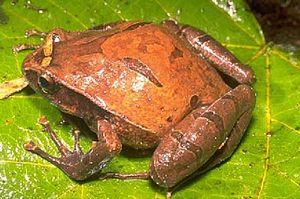
Plethodontohyla est un genre d'amphibiens de la famille des Microhylidae.
Les amphibiens de Madagascar sont représentés exclusivement par des espèces de l'ordre des anoures.
Les Cophylinae sont une sous-famille d'amphibiens de la famille des Microhylidae.